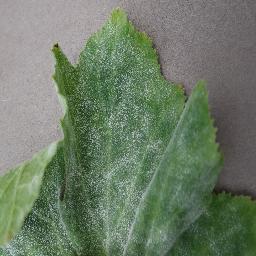
Label: Squash___Powdery_mildew